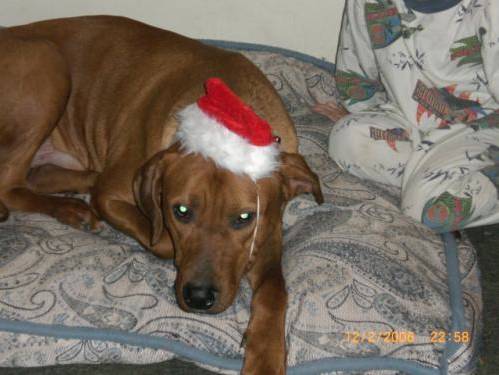
Label: dog